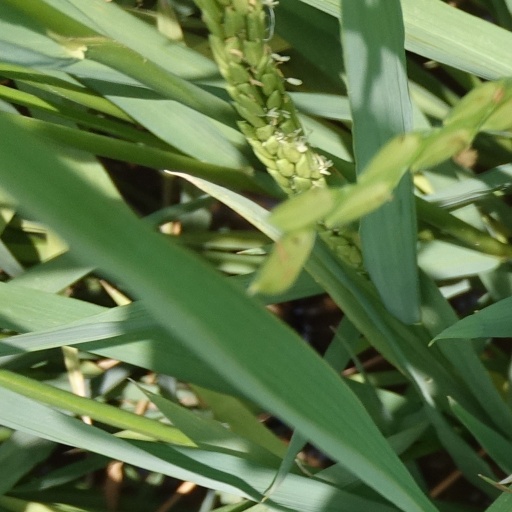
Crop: rice